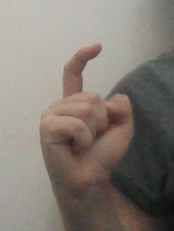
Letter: ra